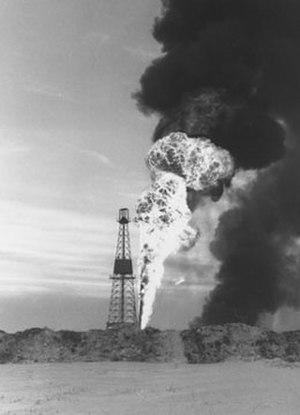
Les Franco-Albertains sont la population francophone de la province canadienne de l'Alberta. L'Alberta était majoritairement francophone jusqu'à la fin du XIXᵉ siècle, mais est depuis majoritairement anglophone.
Le réseau d'oléoducs Trans Mountain de l'entreprise Kinder Morgan, est le seul oléoduc qui transporte le pétrole brut et le pétrole raffiné de l'Alberta à la côte de la Colombie-Britannique à travers les Rocheuses. Le réseau est actuellement constitué d'un oléoduc en usage depuis 1953.
Le secteur de l'énergie au Canada est choyé par l'abondance de ses ressources et la proximité immédiate d'un marché naturel : les États-Unis. Le Canada était en 2017 le 6ᵉ producteur d'énergie au monde, avec 3,6 % de la production mondiale et en 2019 le 6ᵉ producteur d'électricité avec une part de 2,4 %. Sa production d'électricité est tirée en majorité des énergies renouvelables, en particulier de l'hydraulique et de l'énergie éolienne ; le nucléaire fournit 15,2 % et les combustibles fossiles 19,4 %. L'électricité contribue pour 22,3 % à la consommation finale d'énergie du pays en 2017.